Krasiński Palace

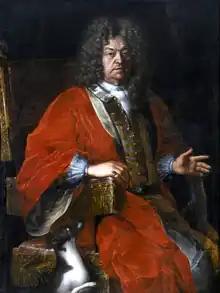
Jan Dobrogost Krasiński

The first floor "porte-fenêtre" (vertical French door and window) was crowned with a cartouche supported by two angels bearing the founder's monogram "JK" for Jan Krasiński. The frescoes were made by John III Sobieski's court painter Michelangelo Palloni. Among his notable works in the palace, most worth mentioning are the plafond and frescoes in the (the space between the portal and ceiling) of the palace's vestibule. Moulding which remain in vestibule and partly in the stairwell, also the heads of pilasters or festoons on external elevations made of stucco as well as the armorial cartouche of the façade from the garden side were made by unknown artists under the supervision of Joseph Belloti. The lost paintings in the vestibule destroyed during World War II were painted by Michael Palloni. The interiors were partially finished by 1699. Other paintings by Albrecht Dürer, Antonio da Correggio, Rembrandt and Peter Paul Rubens are no longer present.